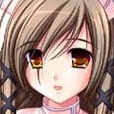
Portrait style: Anime Portrait